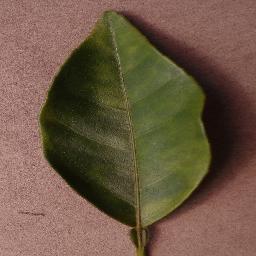
Label: Orange___Haunglongbing_(Citrus_greening)